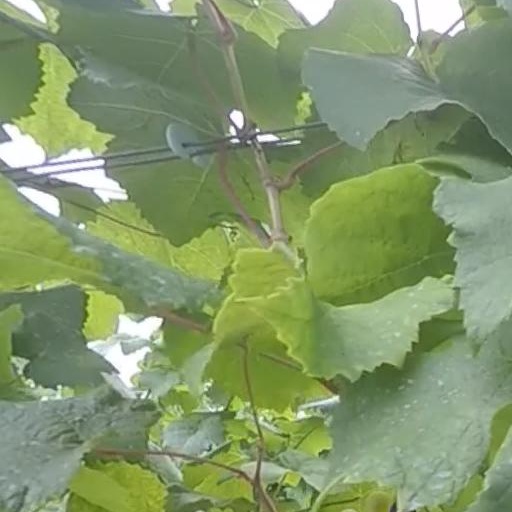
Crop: grape